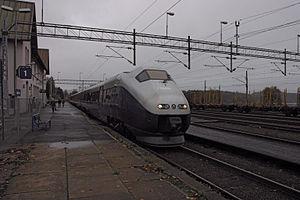
La ligne d'Østfold, anciennement Smaalensbanen, est une ligne de chemin de fer reliant Oslo et Kornsjø.